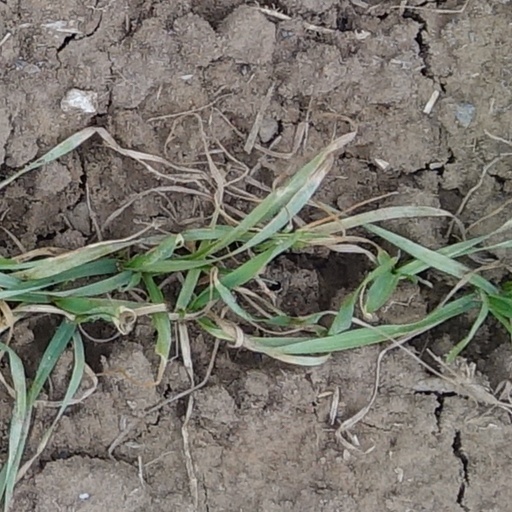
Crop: wheat